United States Post Office (Yonkers, New York)

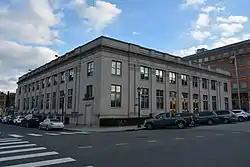
South profile and west elevation, 2014

The U.S. Post Office for Yonkers, New York, is located on Main Street downtown, opposite the city's train station. It is a two-story stone building erected in the late 1920s. It is located in the 10702 ZIP Code, but serves the entire city, which has other ZIP codes between 10701 and 10710. In 1989 it was listed on the National Register of Historic Places, along with many other historic post offices in the state.